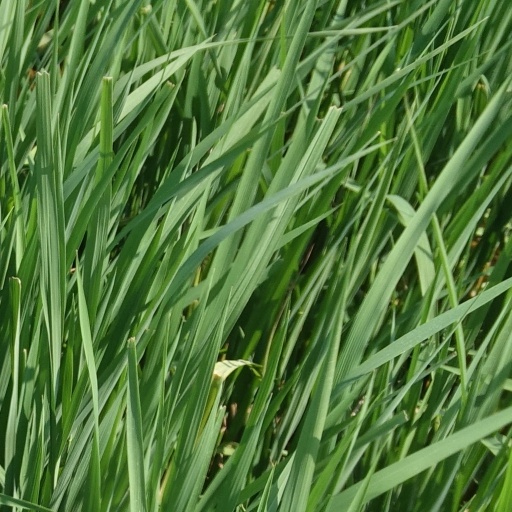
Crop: rice